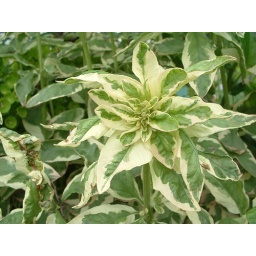
plant under pear tree